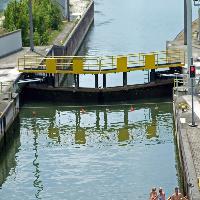
Weather: sun or clear